Baharon Ke Sapne

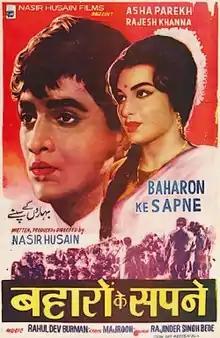
Poster

Baharon Ke Sapne (Dreams of Spring) is a 1967 Hindi film made under Nasir Hussain films' banner. It stars Asha Parekh and Rajesh Khanna in the lead roles. It also featured Premnath, Madan Puri and Rajendra Nath. Majrooh Sultanpuri wrote the lyrics and the music was composed by R.D. Burman. It is mostly a black-and-white film, except for one dream sequence: the song "Kya Janoo Sajan" was shot in color. In "Baharon Ke Sapne", the response from the public in the first week of run forced the film's ending to be changed from a tragic one to happier one from the second week.